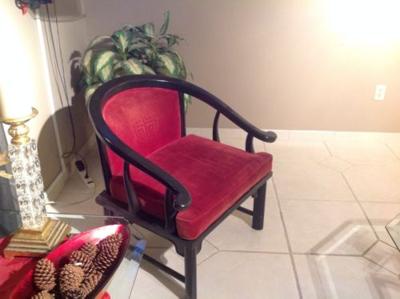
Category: chair